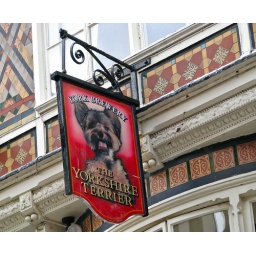
A very amusing, cute sign I saw from a tourbus in York.